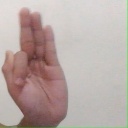
अक्षर: फ